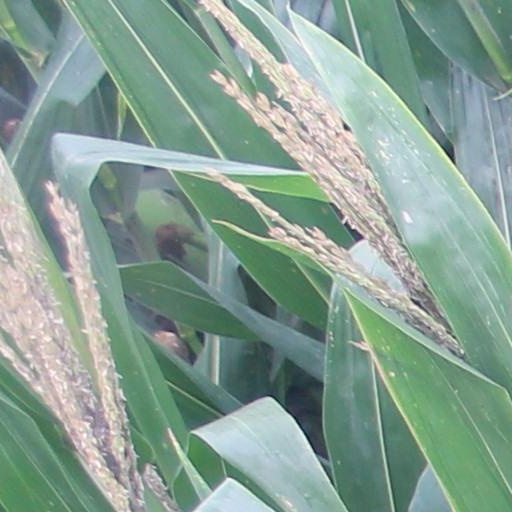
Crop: maize; corn